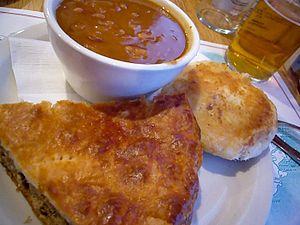
Chéticamp est une localité et le district numéro 1 de la municipalité du comté d'Inverness, située sur la côte occidentale de l’île du Cap-Breton en Nouvelle-Écosse. Elle forme avec Saint-Joseph-du-Moine et Margaree la région francophone et acadienne du comté. Ses habitants sont les Chéticantins ou parfois Chéticantains.